Puerta del Sur (Madrid Metro)

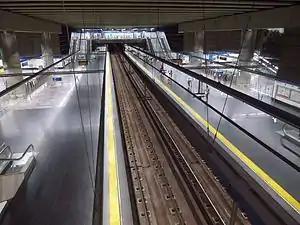

Puerta del Sur ("Gate of the South") is a station on Line 10 and Line 12 of the Madrid Metro. It is located in fare Zone B1. As entering Puerta del Sur is considered to be synonymous with entering Metrosur (Line 12), all passengers who leave Puerta del Sur station must have valid tickets for fare Zone B1, which includes parts of Line 12.